Public image of Sarah Palin

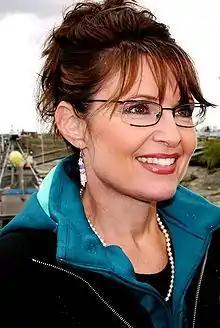
Then-Governor Sarah Palin at the annual blessing of the fishing fleet in Dillingham, Alaska in 2007.

Prior to the Republican National Convention, a Gallup poll found that most voters were unfamiliar with Sarah Palin. 39% said she is ready to serve as president if needed, 33% said she is not, and 29% had no opinion. This was "the lowest vote of confidence in a running mate since the elder George Bush chose then-Indiana senator Dan Quayle to join his ticket in 1988."